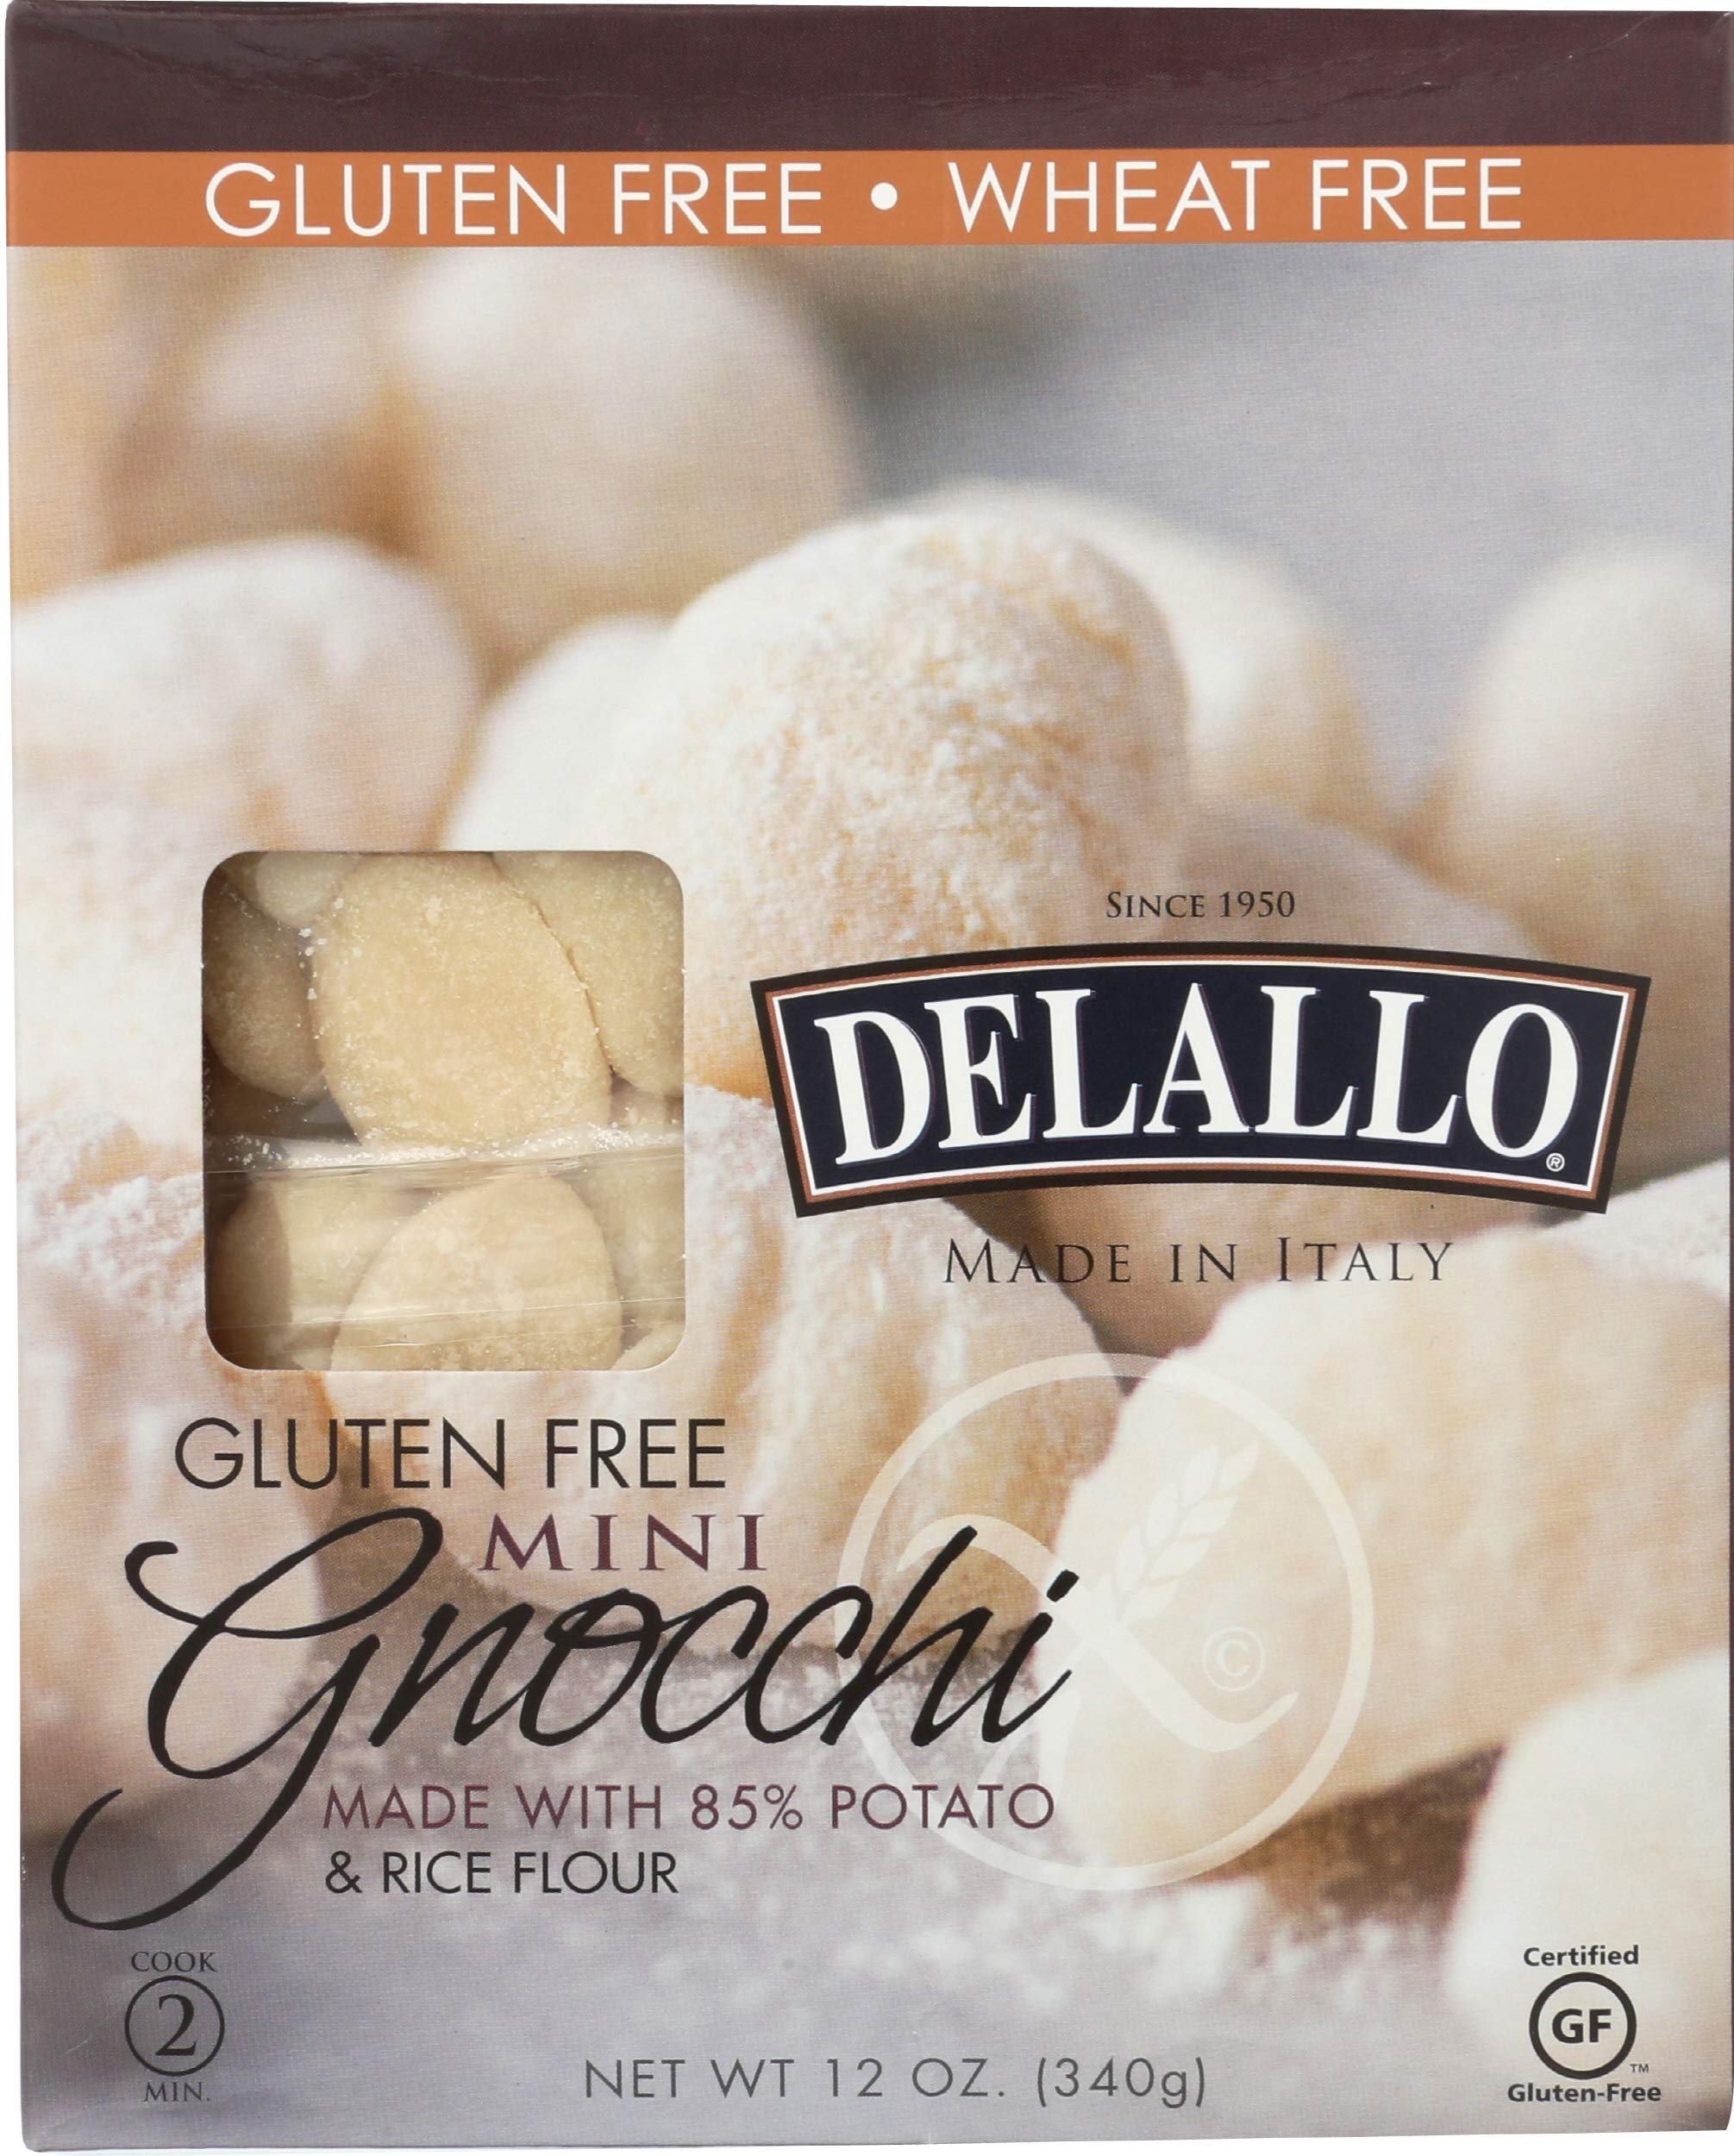
Item Name: DeLallo Gnocchi, Gluten-free, 12 oz
Value: 12.0
Unit: Fl Oz

Price: 13.995